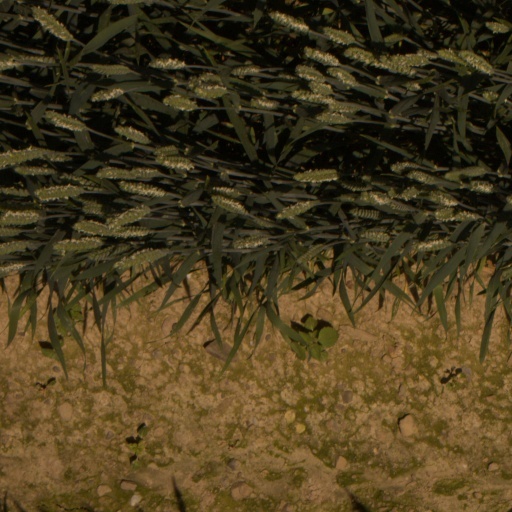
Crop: wheat